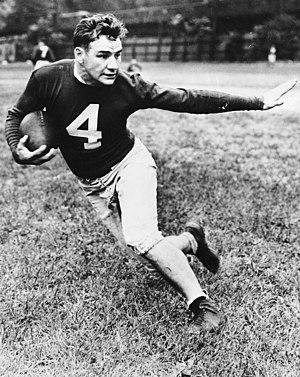
Alphonse « Tuffy » Emil Leemans est un joueur américain de football américain. Il fit l'ensemble de sa carrière dans la franchise des Giants de New York.